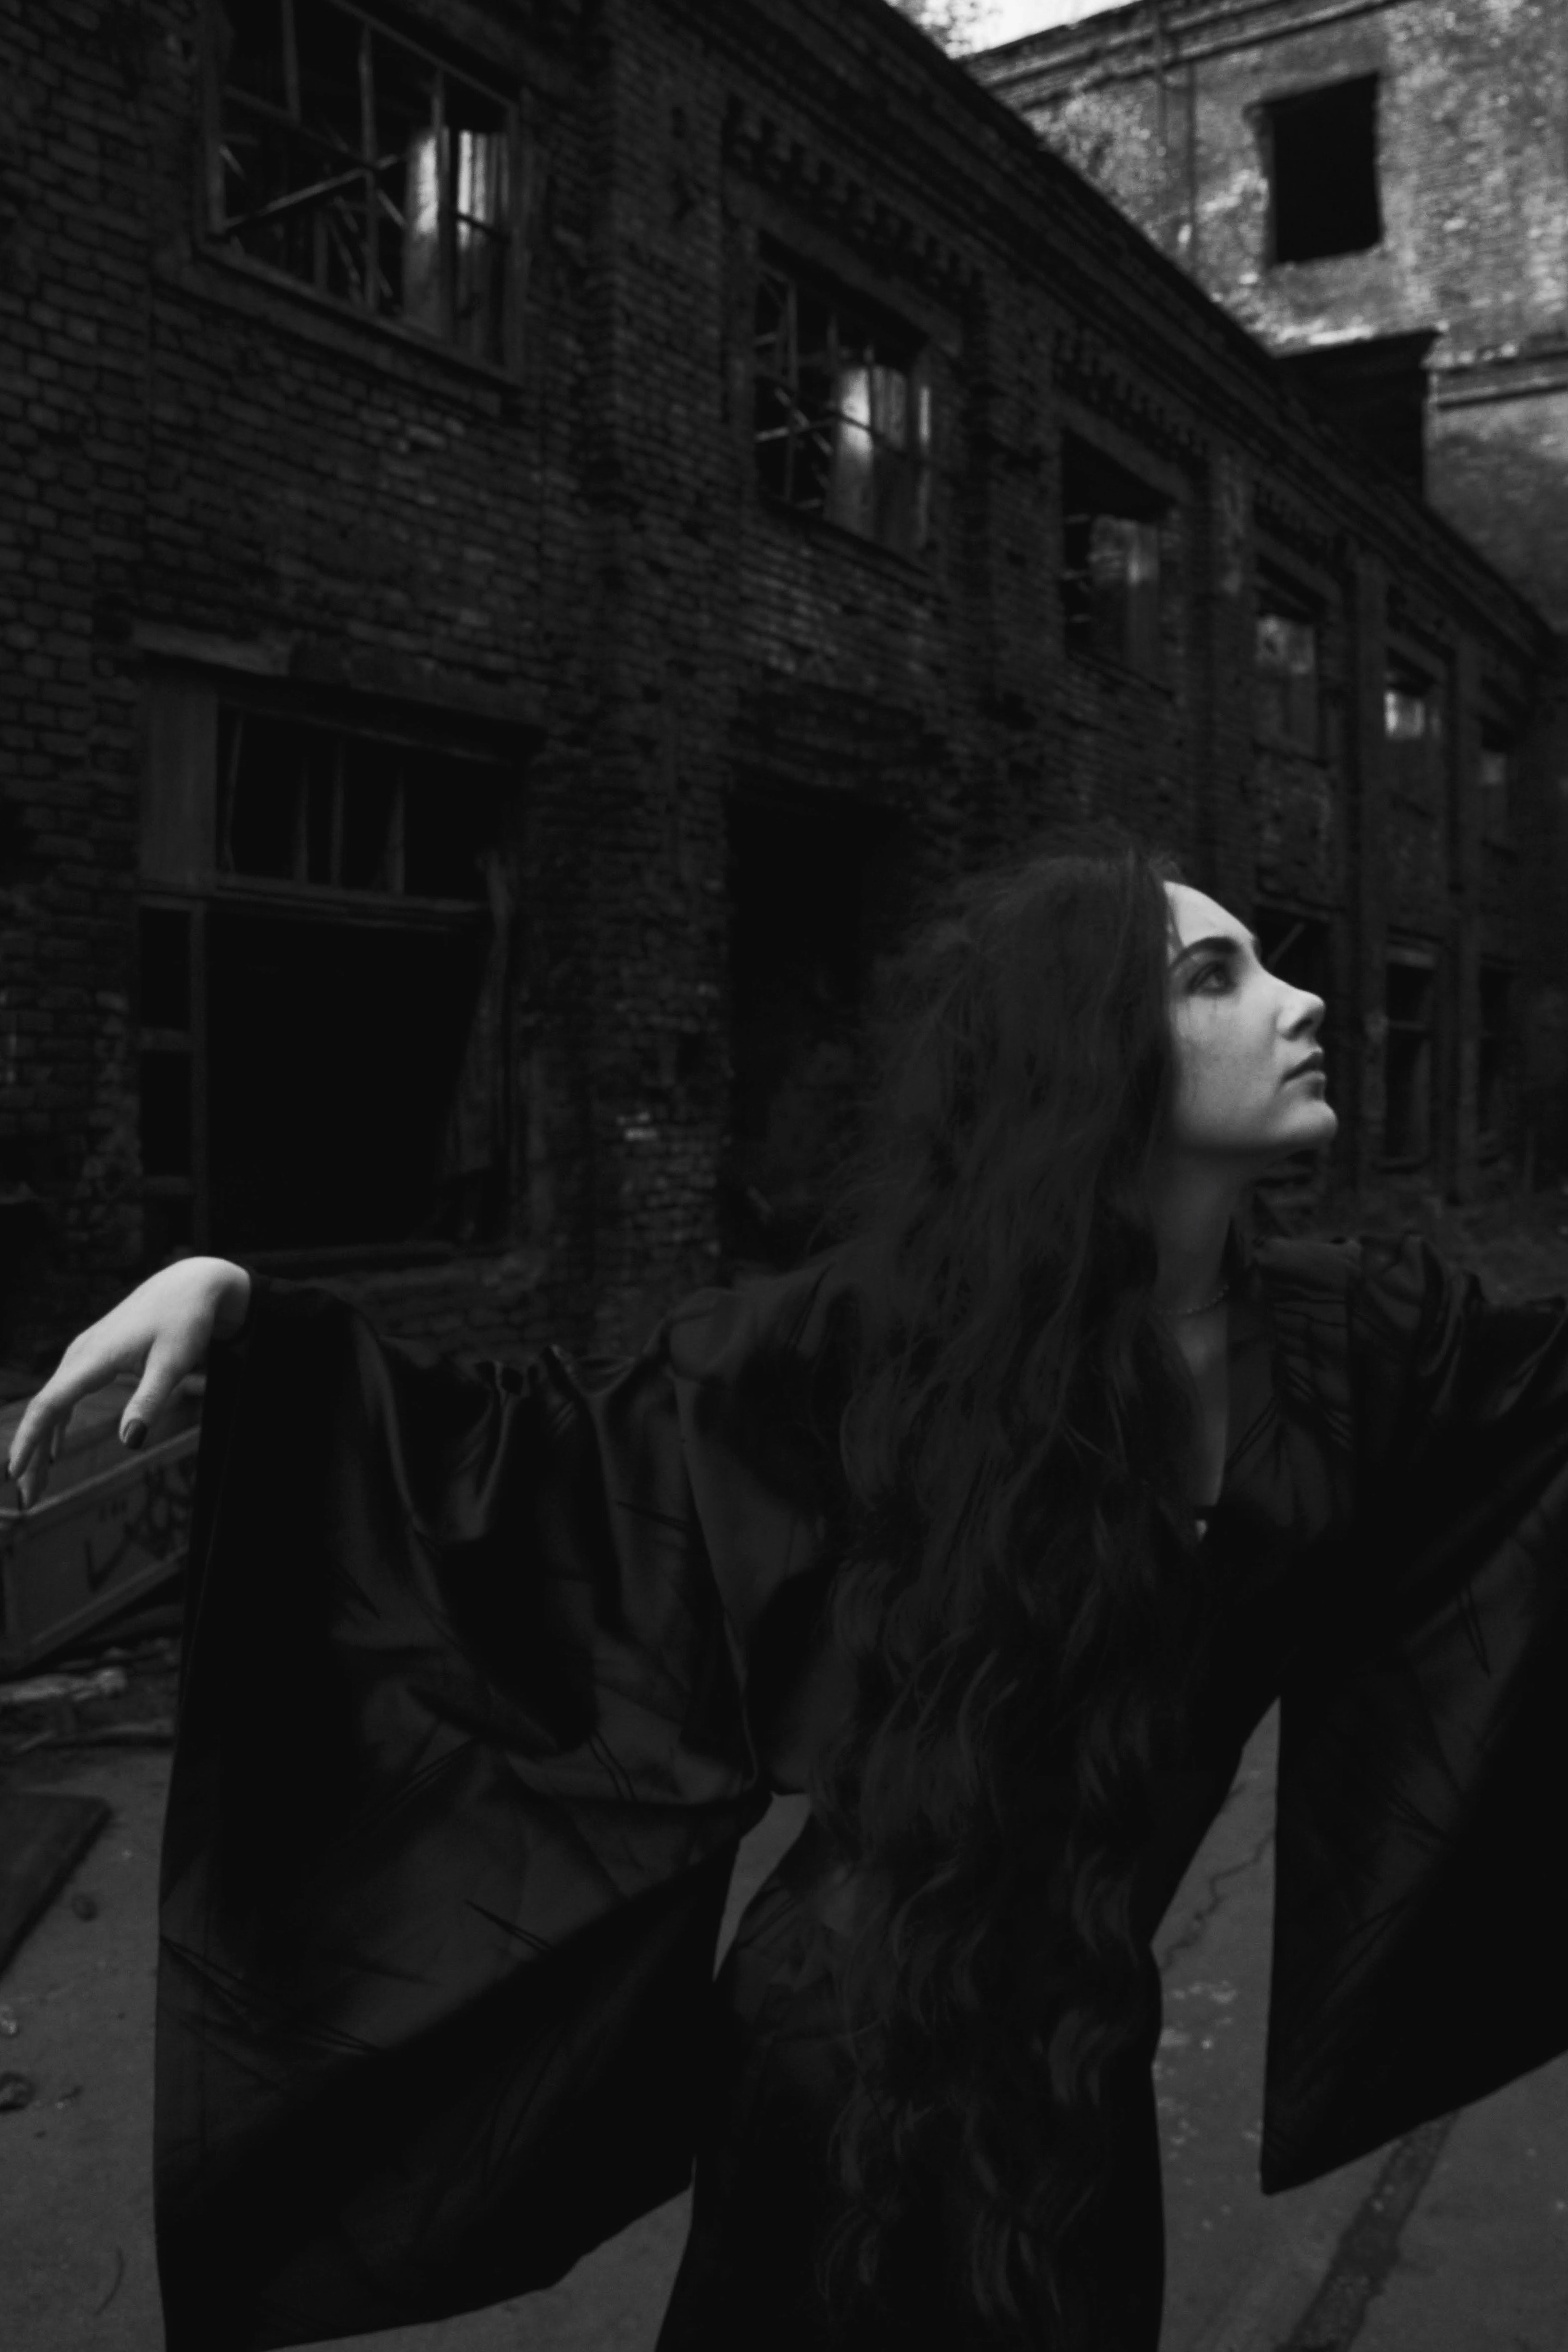
black, white, photograph, monochrome, black and white, monochrome photography, snapshot, darkness, atmosphere, photography, architecture, street, house, tree, room, night, film noir, window, style, shadow, building